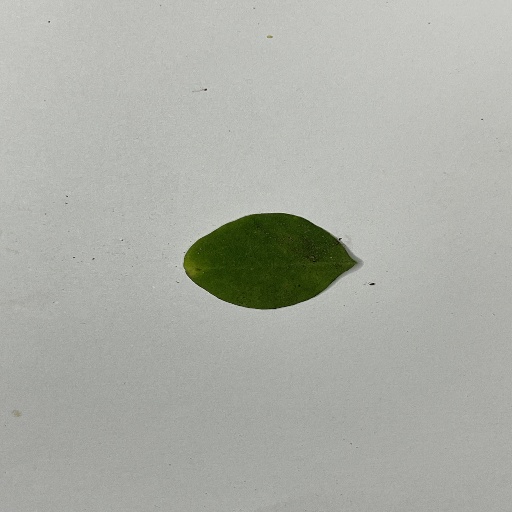
Species: Sojina
Leaf condition: Bacterial Spot